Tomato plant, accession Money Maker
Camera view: tilt-top (135 deg); turntable rotation: 150 degrees
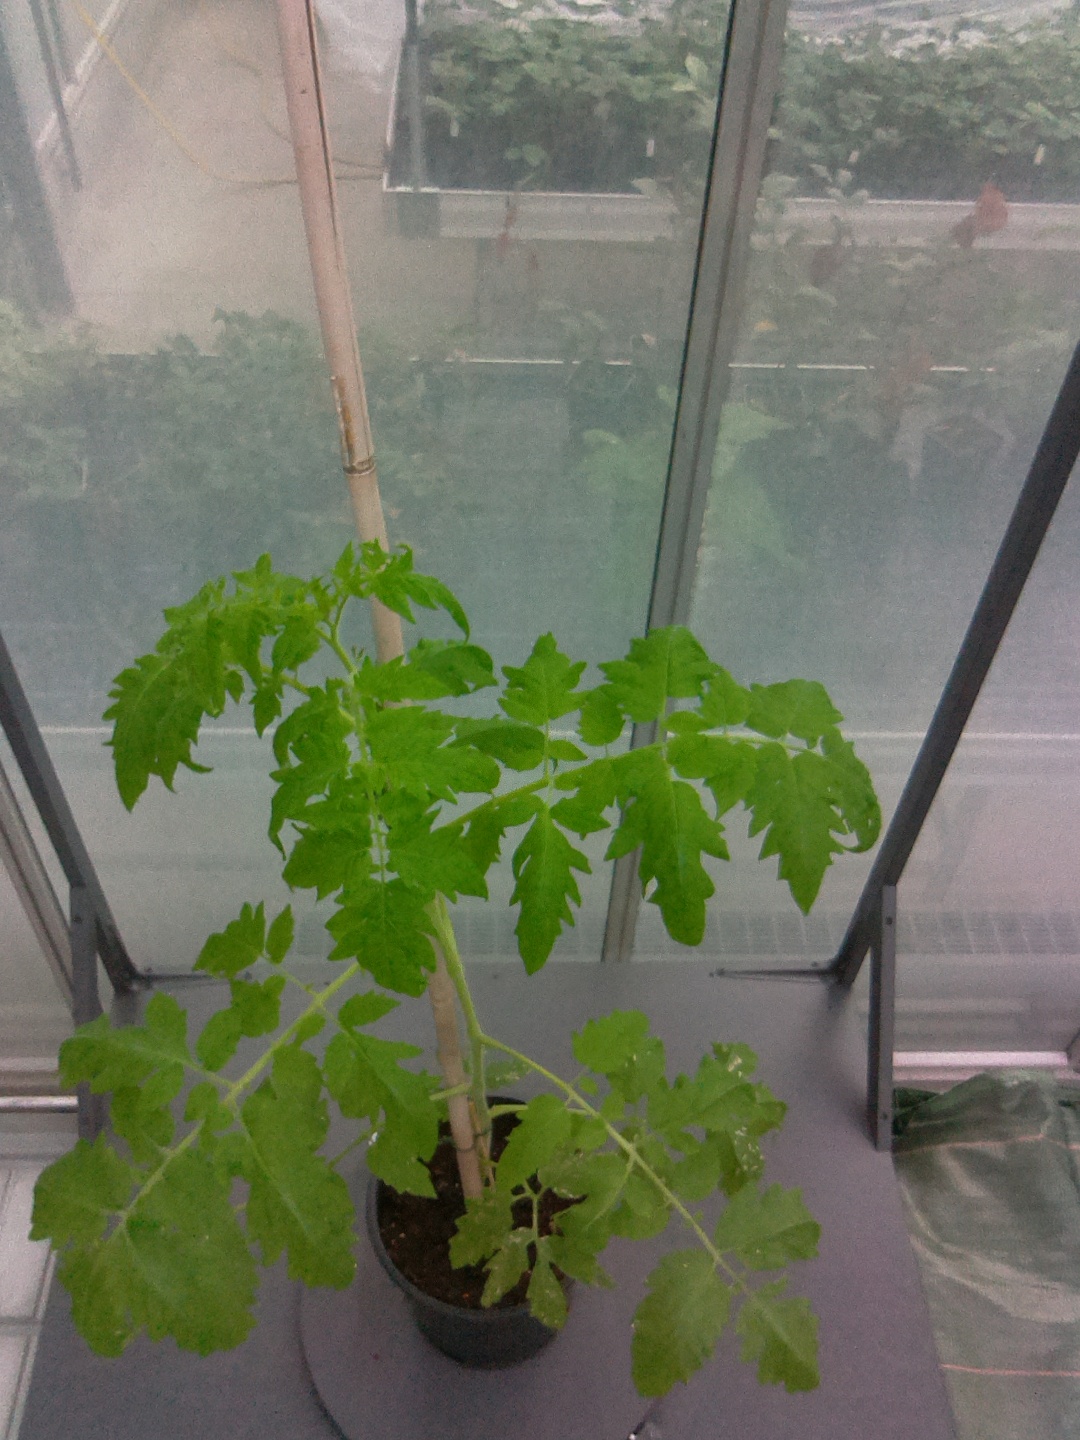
BBCH growth stage 20: First Side shoot start formed